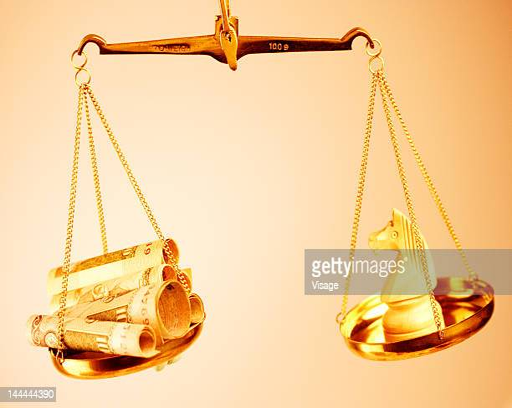
a balance of money and a chess piece